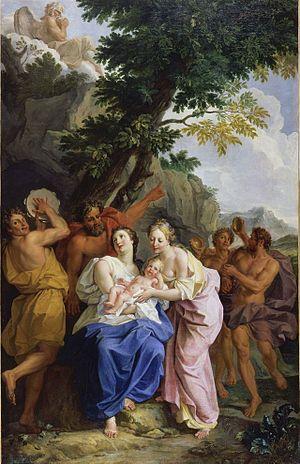
Noël Coypel, né le 25 décembre 1628 à Paris, et mort dans la même ville le 24 décembre 1707, est un artiste-peintre français de l’école classique.